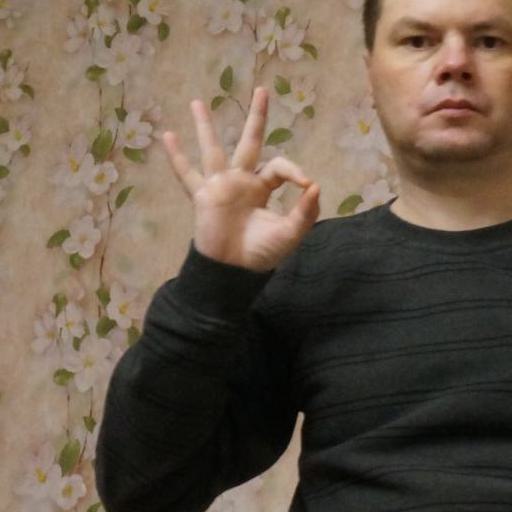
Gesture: ok